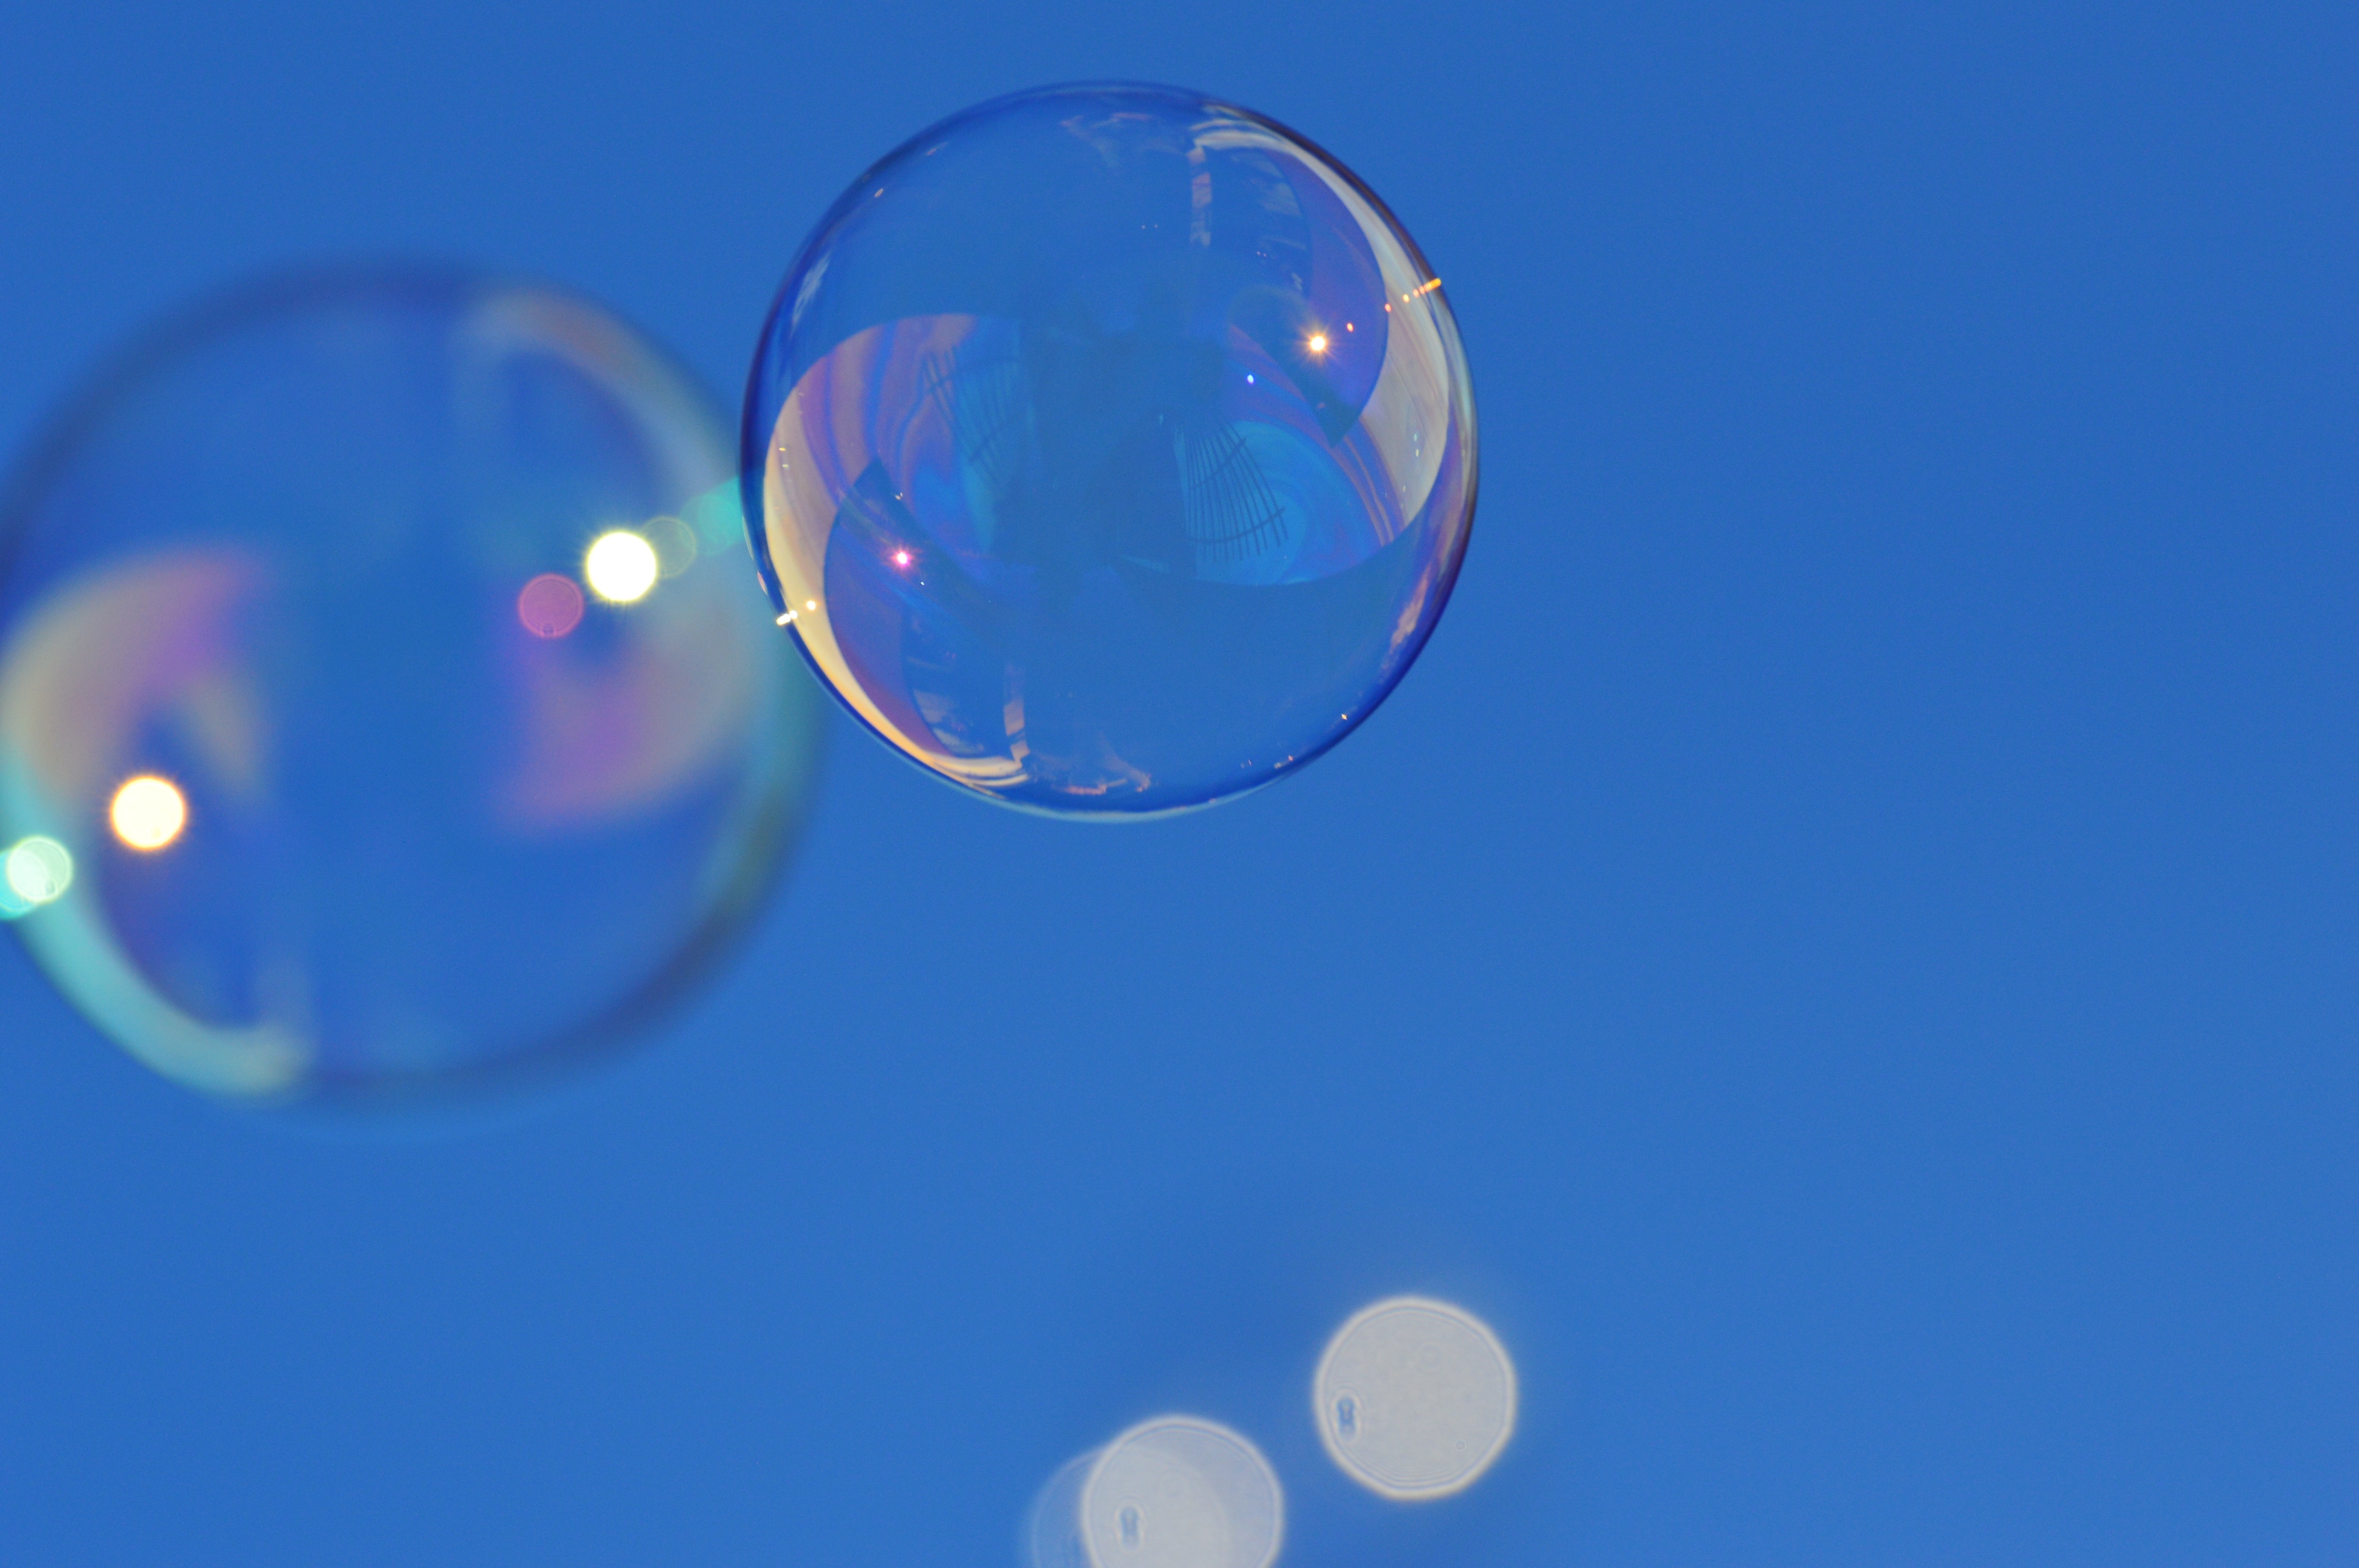
drop, light, sky, reflection, blue, float, colorful, lighting, toy, circle, sphere, balls, mirroring, soap bubbles, make soap bubbles, soapy water, atmosphere of earth, liquid bubble